Mole verde
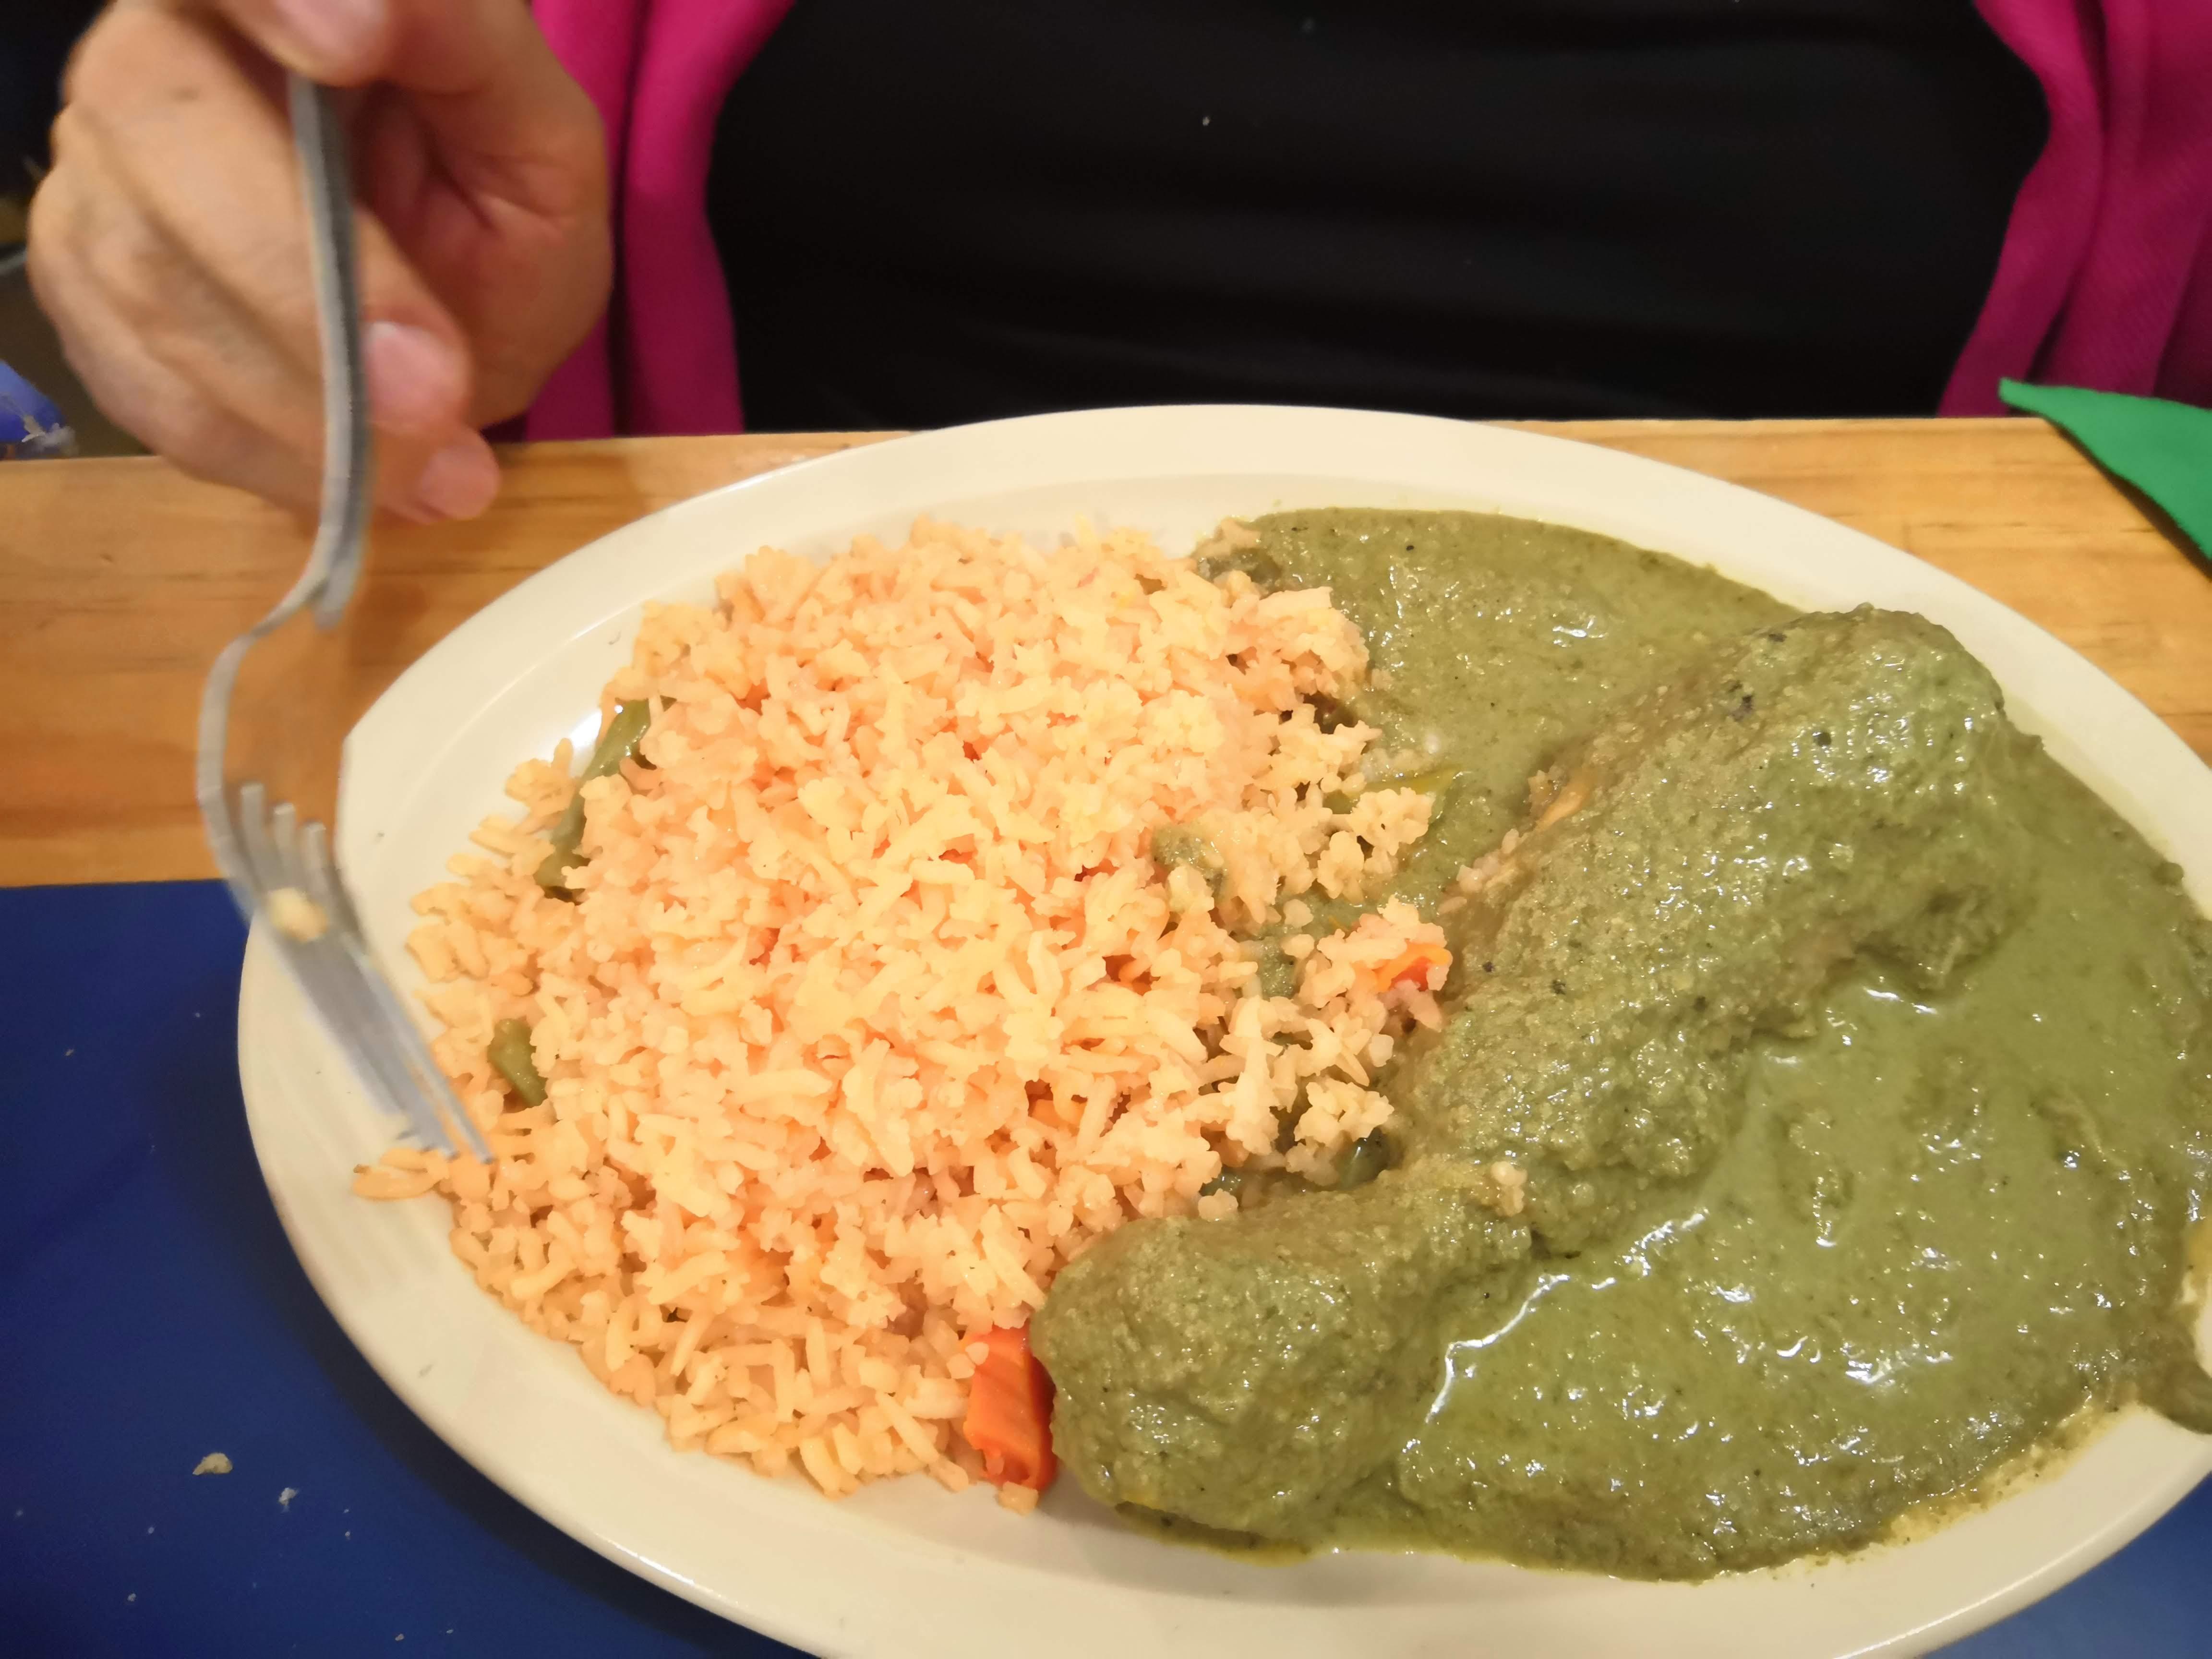
Also known as:
ar - Arabic: صلصة مولي
ca - Catalan: Mole
de - German: Mole
en-simple - Simple English: Mole
es - Spanish: Mole
fa - Persian: سس موله
fr - French: Mole
gl - Galician: Mole
he - Hebrew: מולה
id - Indonesian: Mole
it - Italian: Mole
ja - Japanese: モーレ
jv - Javanese: Saos molé
ko - Korean: 몰레
nb - Norwegian Bokmål: Mole
pt - Portuguese: Mole
ru - Russian: Моле
sv - Swedish: Mole
zh - Chinese: 莫利酱
Category: sauce (sauce)
Cuisine: Mexican
Associated cuisines: Mexican
Area: Mexico
Countries: Mexico
Region: Central America, , , ,
This is a traditional sauce and marinade variety with pumpkin seed and green chile (to bring color) as the main ingredients. Other ingredients varies depending on the region.